Noah and Hannah Hadley Kellum House

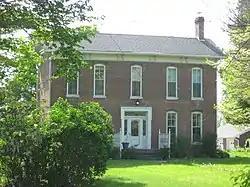
Noah and Hannah Hadley Kellum House, May 2011

Noah and Hannah Hadley Kellum House is a historic home located in Guilford Township, Hendricks County, Indiana. It was built in 1872, and is a two-story I-house with a rear ell and Greek Revival and Italianate style design elements. It has a gable roof, segmental arched openings, and sits on a brick foundation. Also on the property are the contributing English barn and shed.